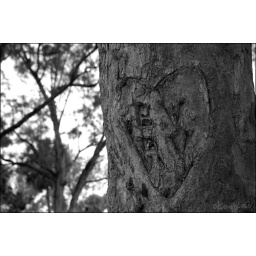
heart carvings found on various trees on hobie beach in key biscayne, fl.